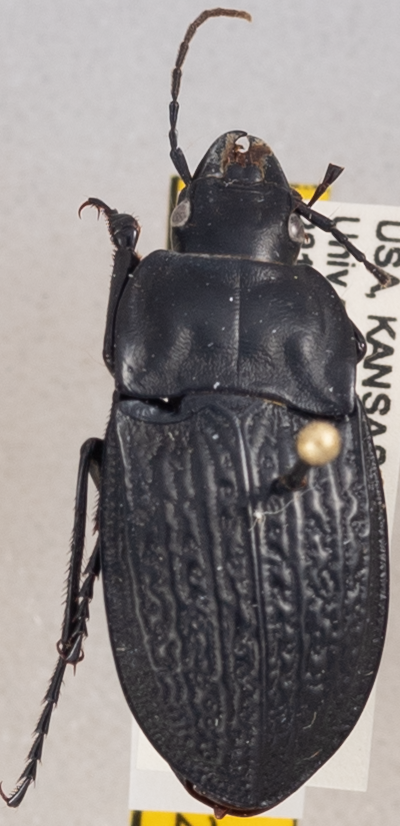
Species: Dicaelus sculptilis sculptilis
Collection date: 2020-06-24
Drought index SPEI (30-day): -0.916
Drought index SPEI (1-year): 0.536
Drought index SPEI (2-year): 1.45